West Side Historic District (Saratoga Springs, New York)

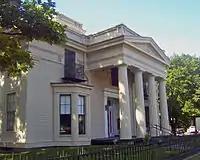
Hiram Charles Todd House

By the middle of the century, all the land four blocks west of Broadway had been built out, and subdivisions were being carved out of the farmland west of Franklin and Walworth streets. The station's presence at Division and Franklin had created Franklin Square (originally Marvin Square), the only upscale neighborhood on the West Side, with large Greek Revival homes. Just to its west was a poorer neighborhood, originally home to Irish immigrants (later Italians) who arrived via the Adirondack Railway (by then routed along Franklin), giving it the name Dublin, which it still has.